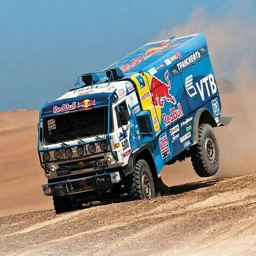
i want 1 of these trucks